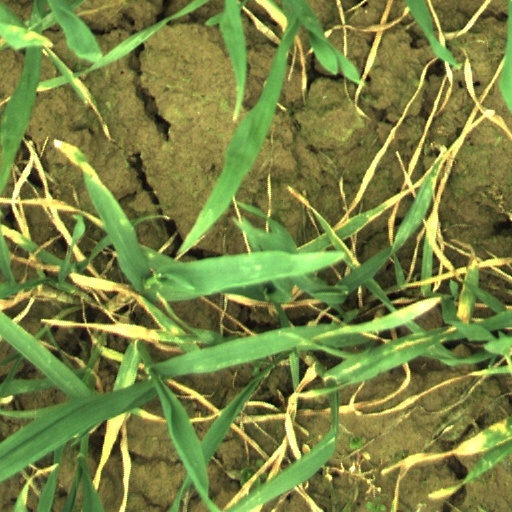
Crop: wheat